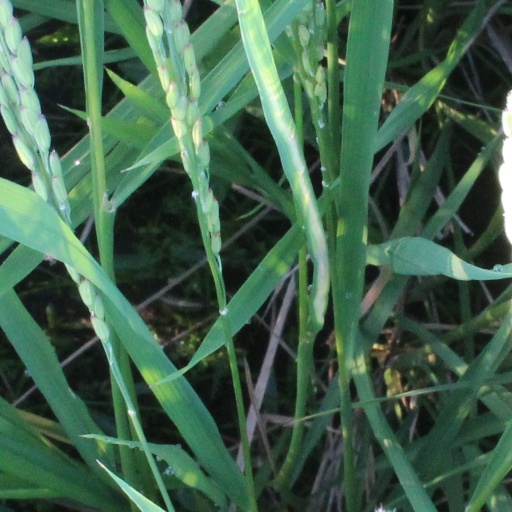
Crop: rice